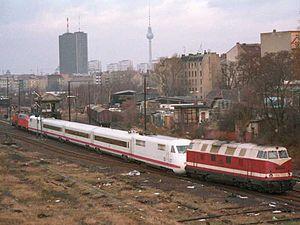
L´InterCityExperimental était un train automoteur électrique d'essai de la Deutsche Bundesbahn (DB) pour le développement du trafic à grande vitesse en RFA, prédécesseur des trains Intercity-Express (ICE) de la Deutsche Bahn (DB).